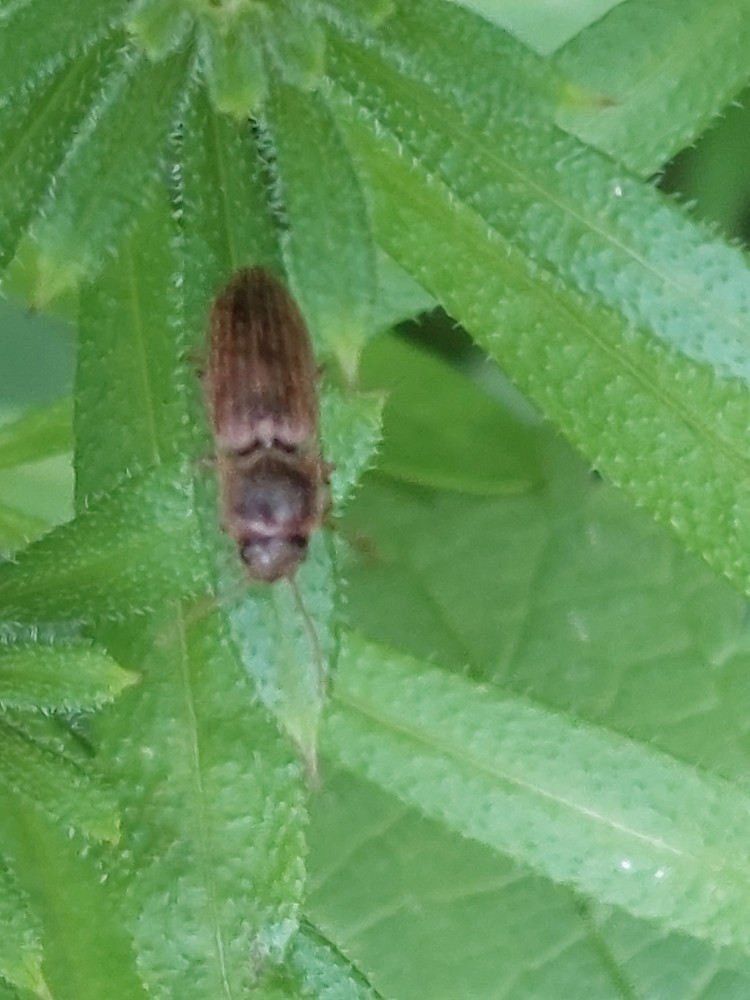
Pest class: clickbeetles_wireworms